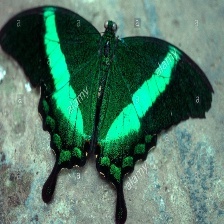
Species: BANDED PEACOCK